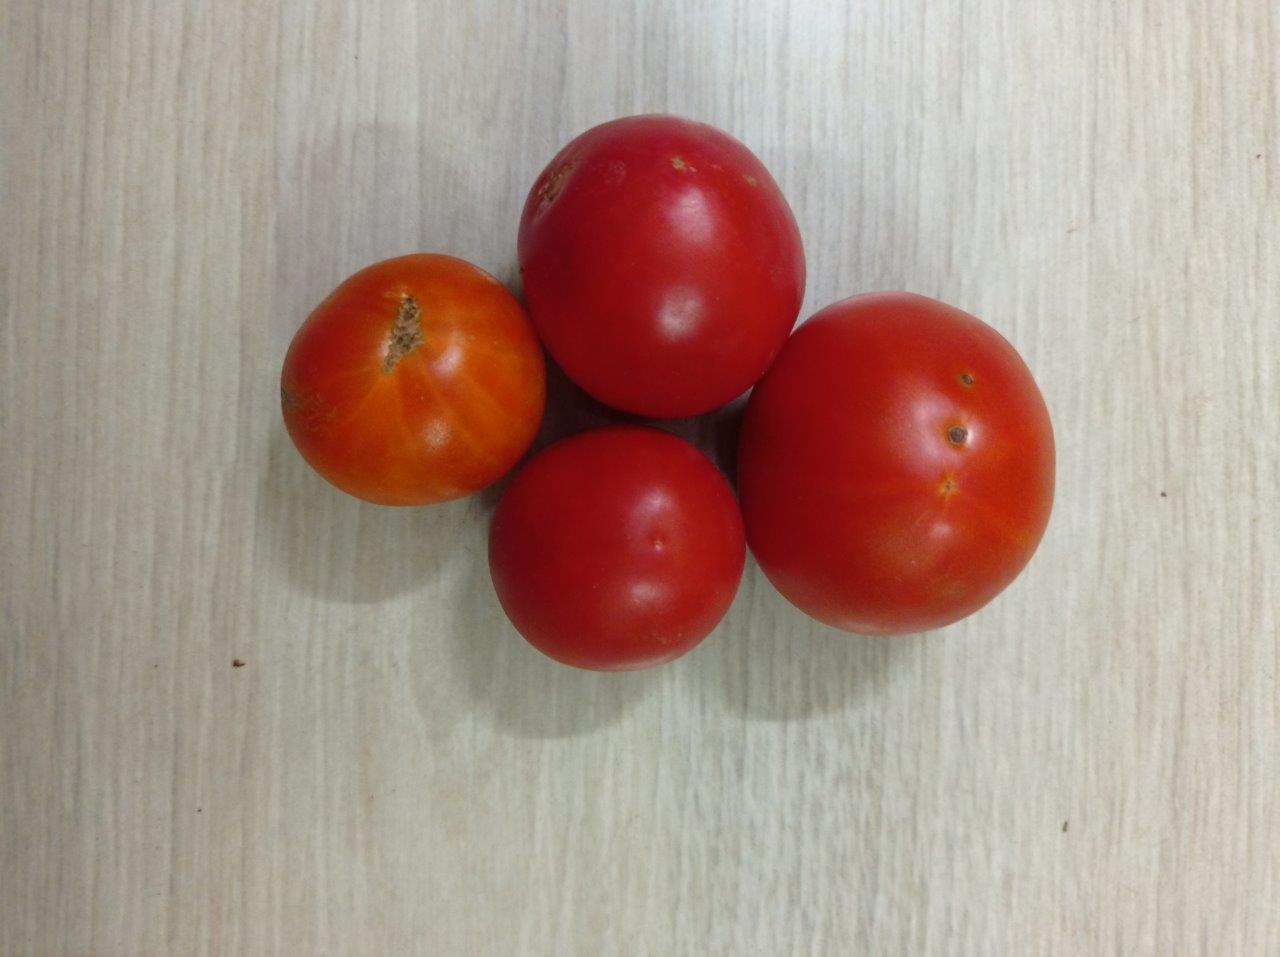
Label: Fresh